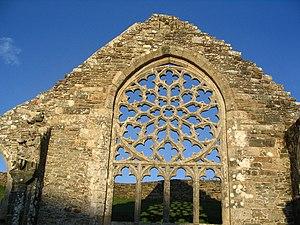
Plovan - Finistère - France - Ruines de la Chapelle de Languidou
Plovan [plovɑ̃] est une commune du département du Finistère, dans la région Bretagne, en France.